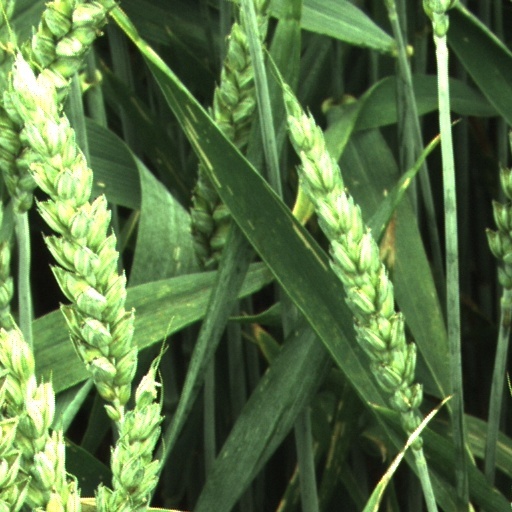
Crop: wheat